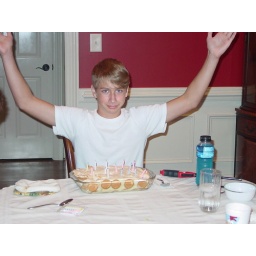
He chose homemade banana pudding over a birthday cake